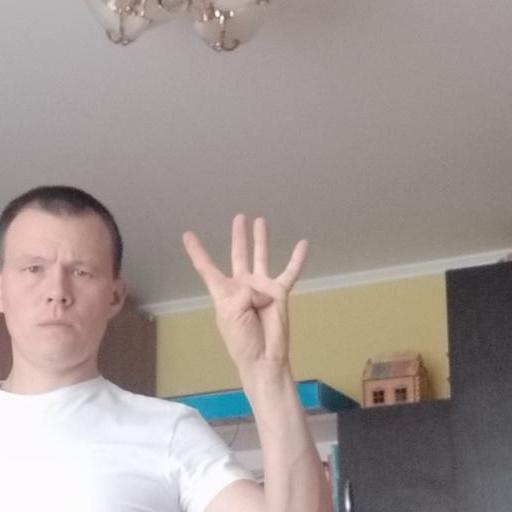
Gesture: four